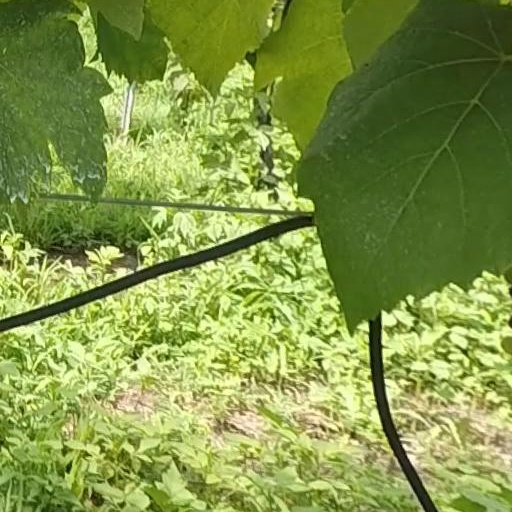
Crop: grape